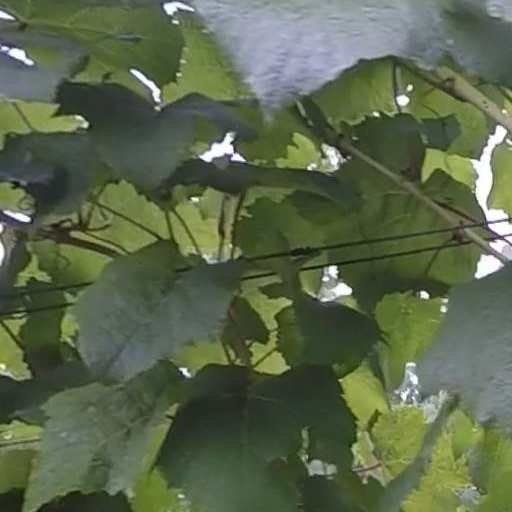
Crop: grape